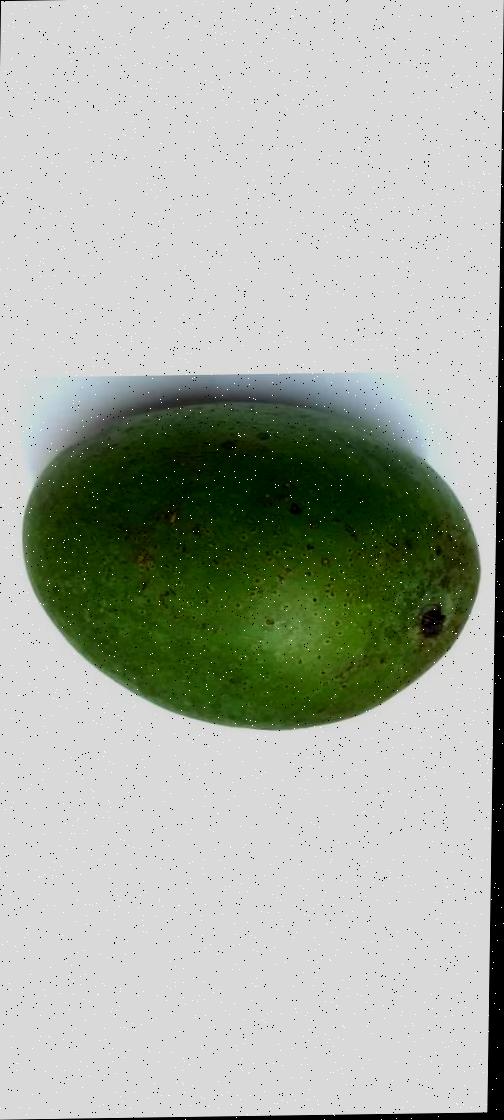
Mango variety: Ashshina Zhinuk